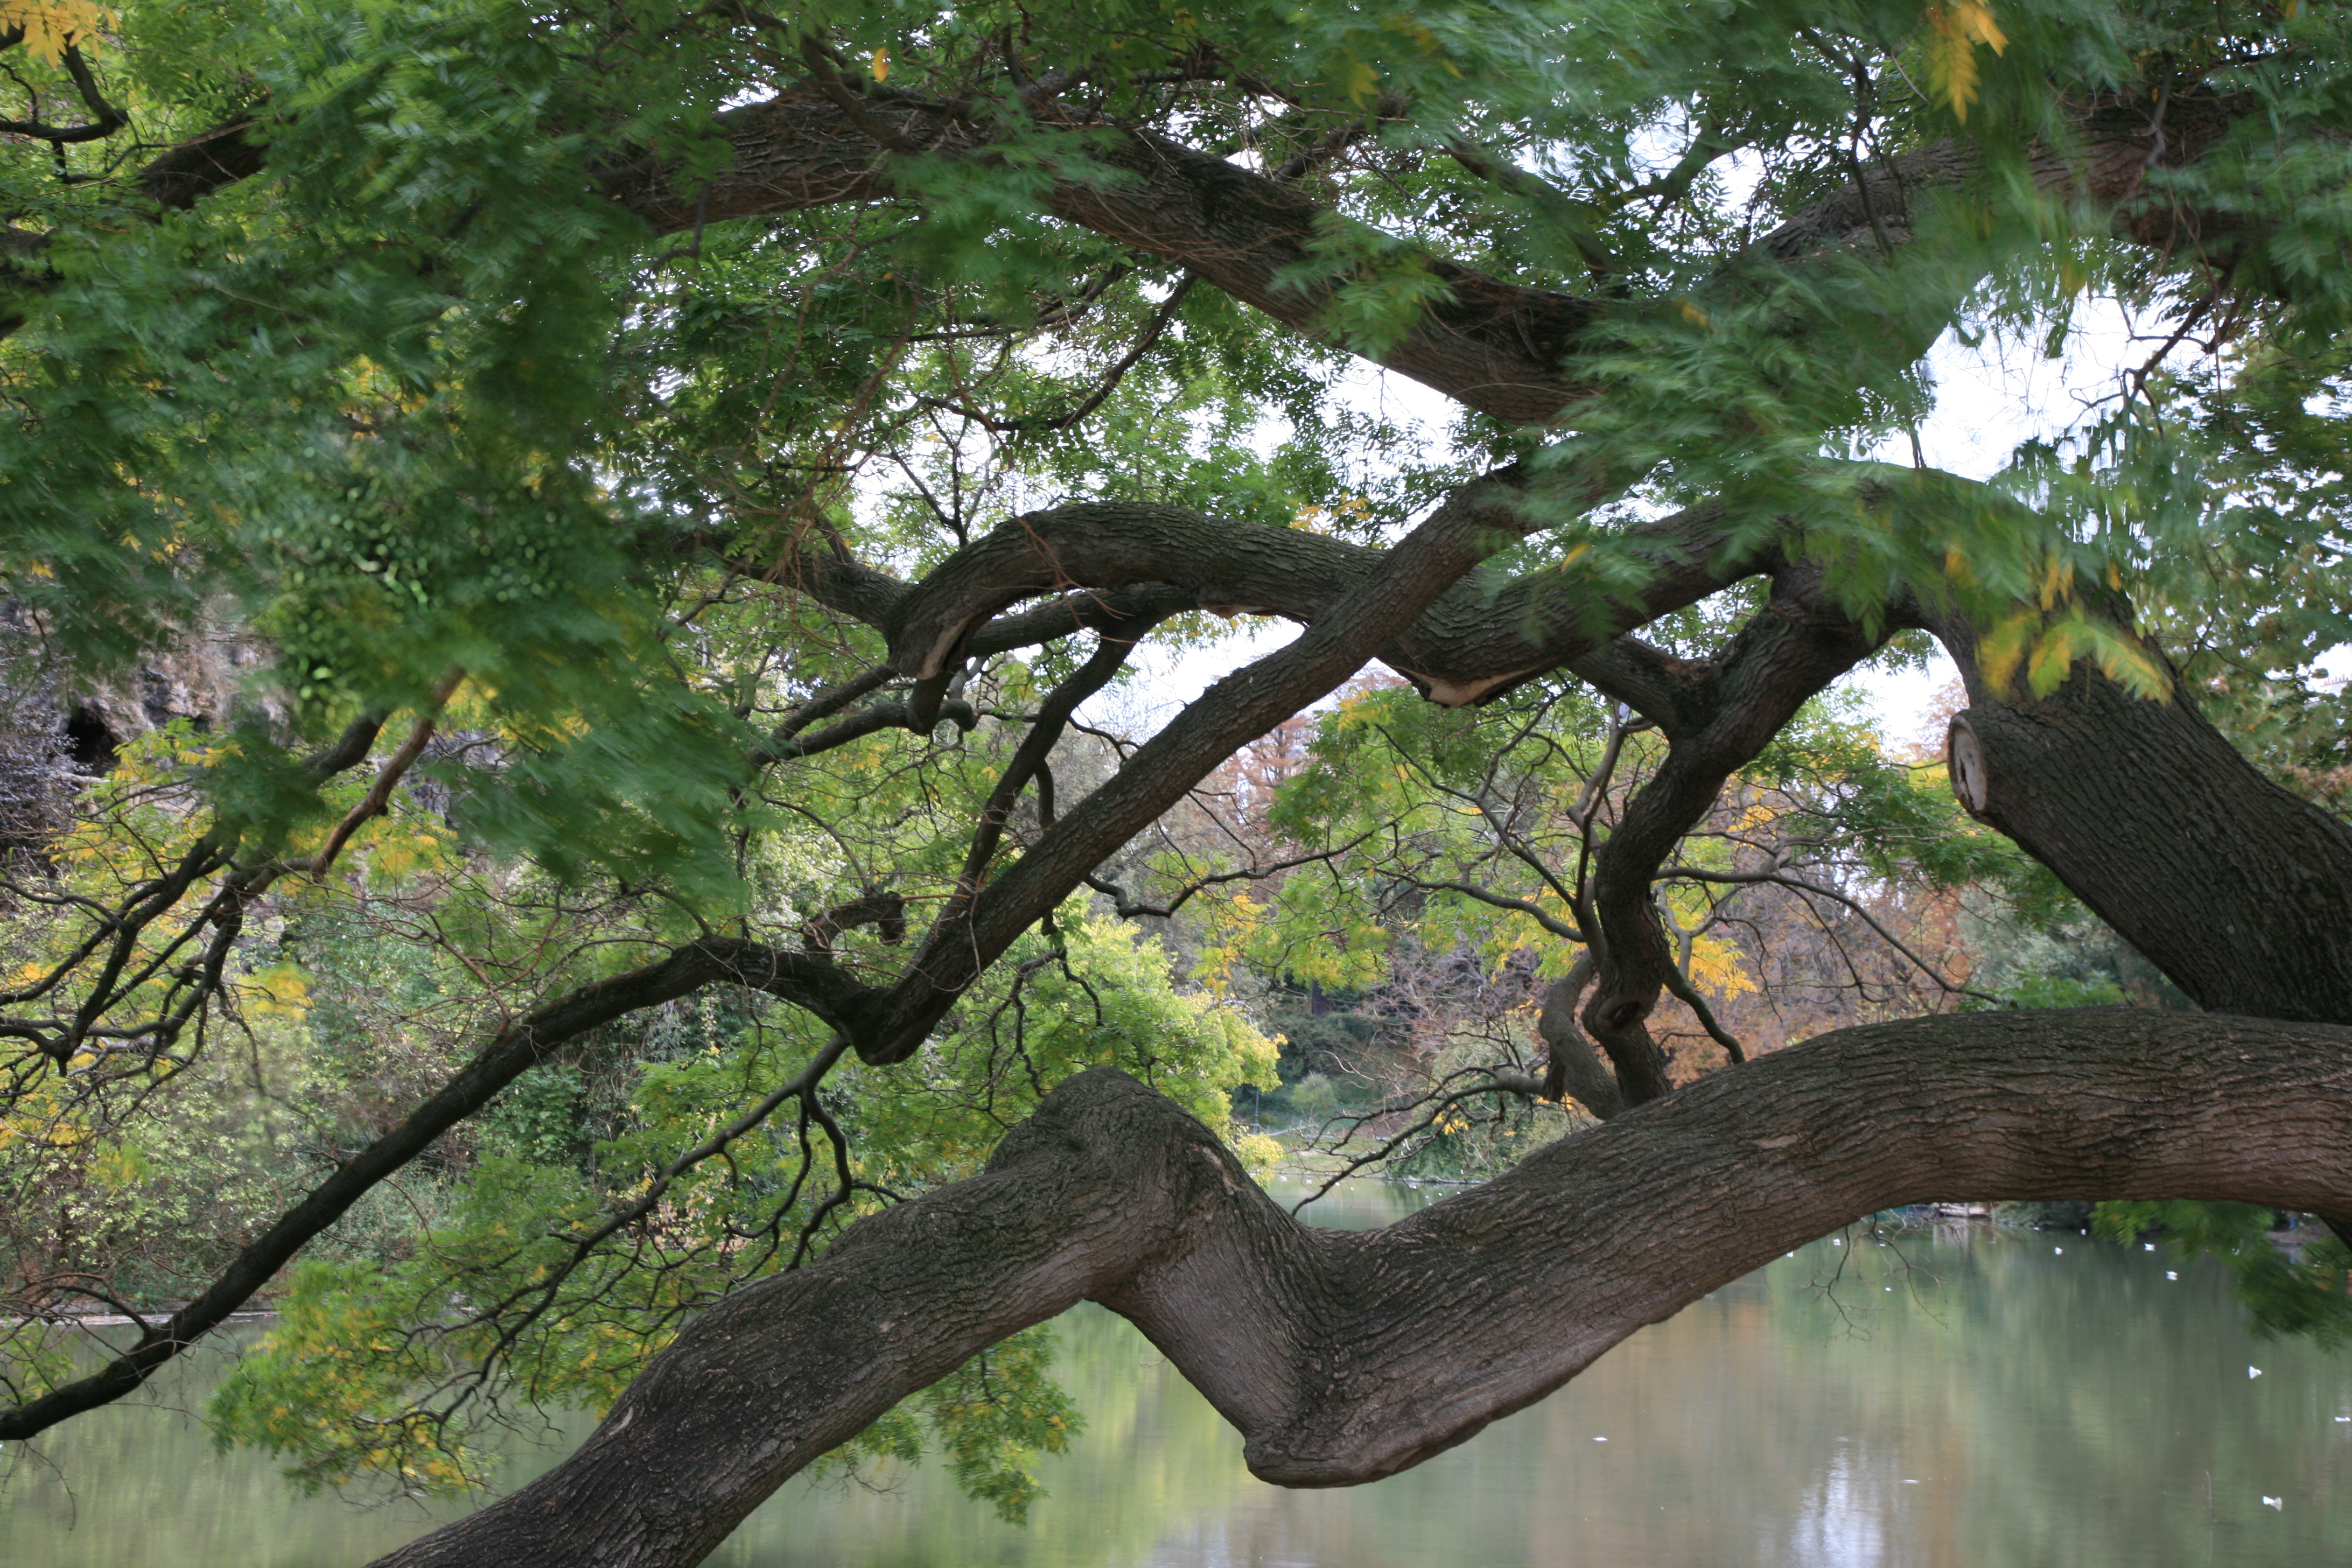
tree, nature, branch, plant, leaf, flower, lake, trunk, paris, france, green, park, botany, flora, cool image, lac, deciduous, oak, parc, arbol, arbre, see, meer, woodland, parque, baum, parco, parigi, nuitblanche, parijs, whitenight, pary, butteschaumont, parcdesbutteschaumont, flowering plant, woody plant, land plant